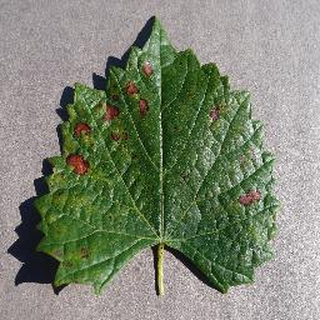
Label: grape_esca_black_measles